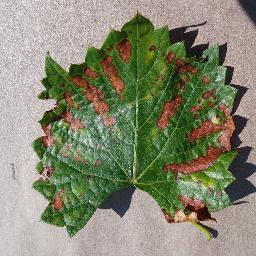
Label: Grape___Esca_(Black_Measles)